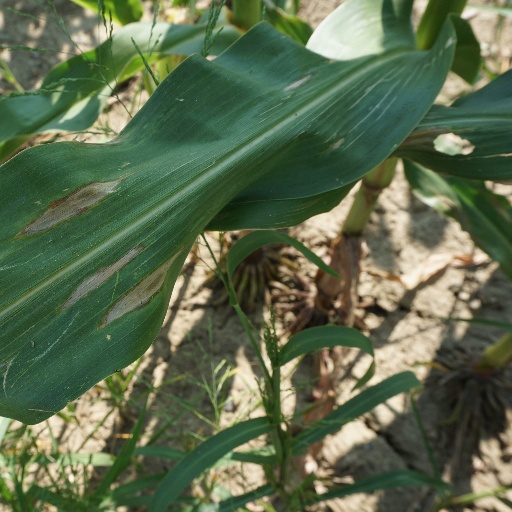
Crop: maize; corn